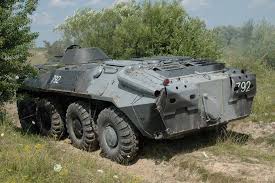
Label: BTR